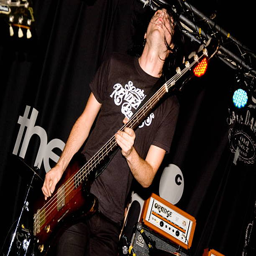
lead singer and bass player with band hard rock artist performs on stage .